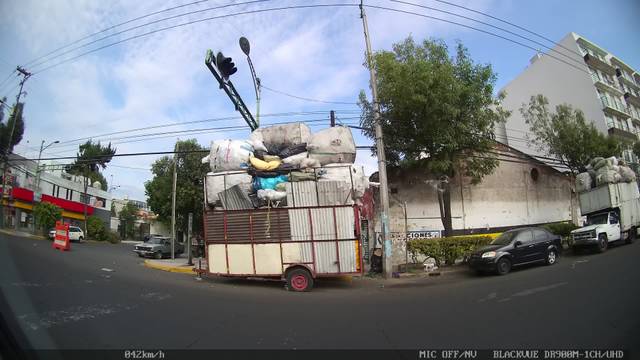
Region: Mexico
Coordinates: 19.454, -99.124